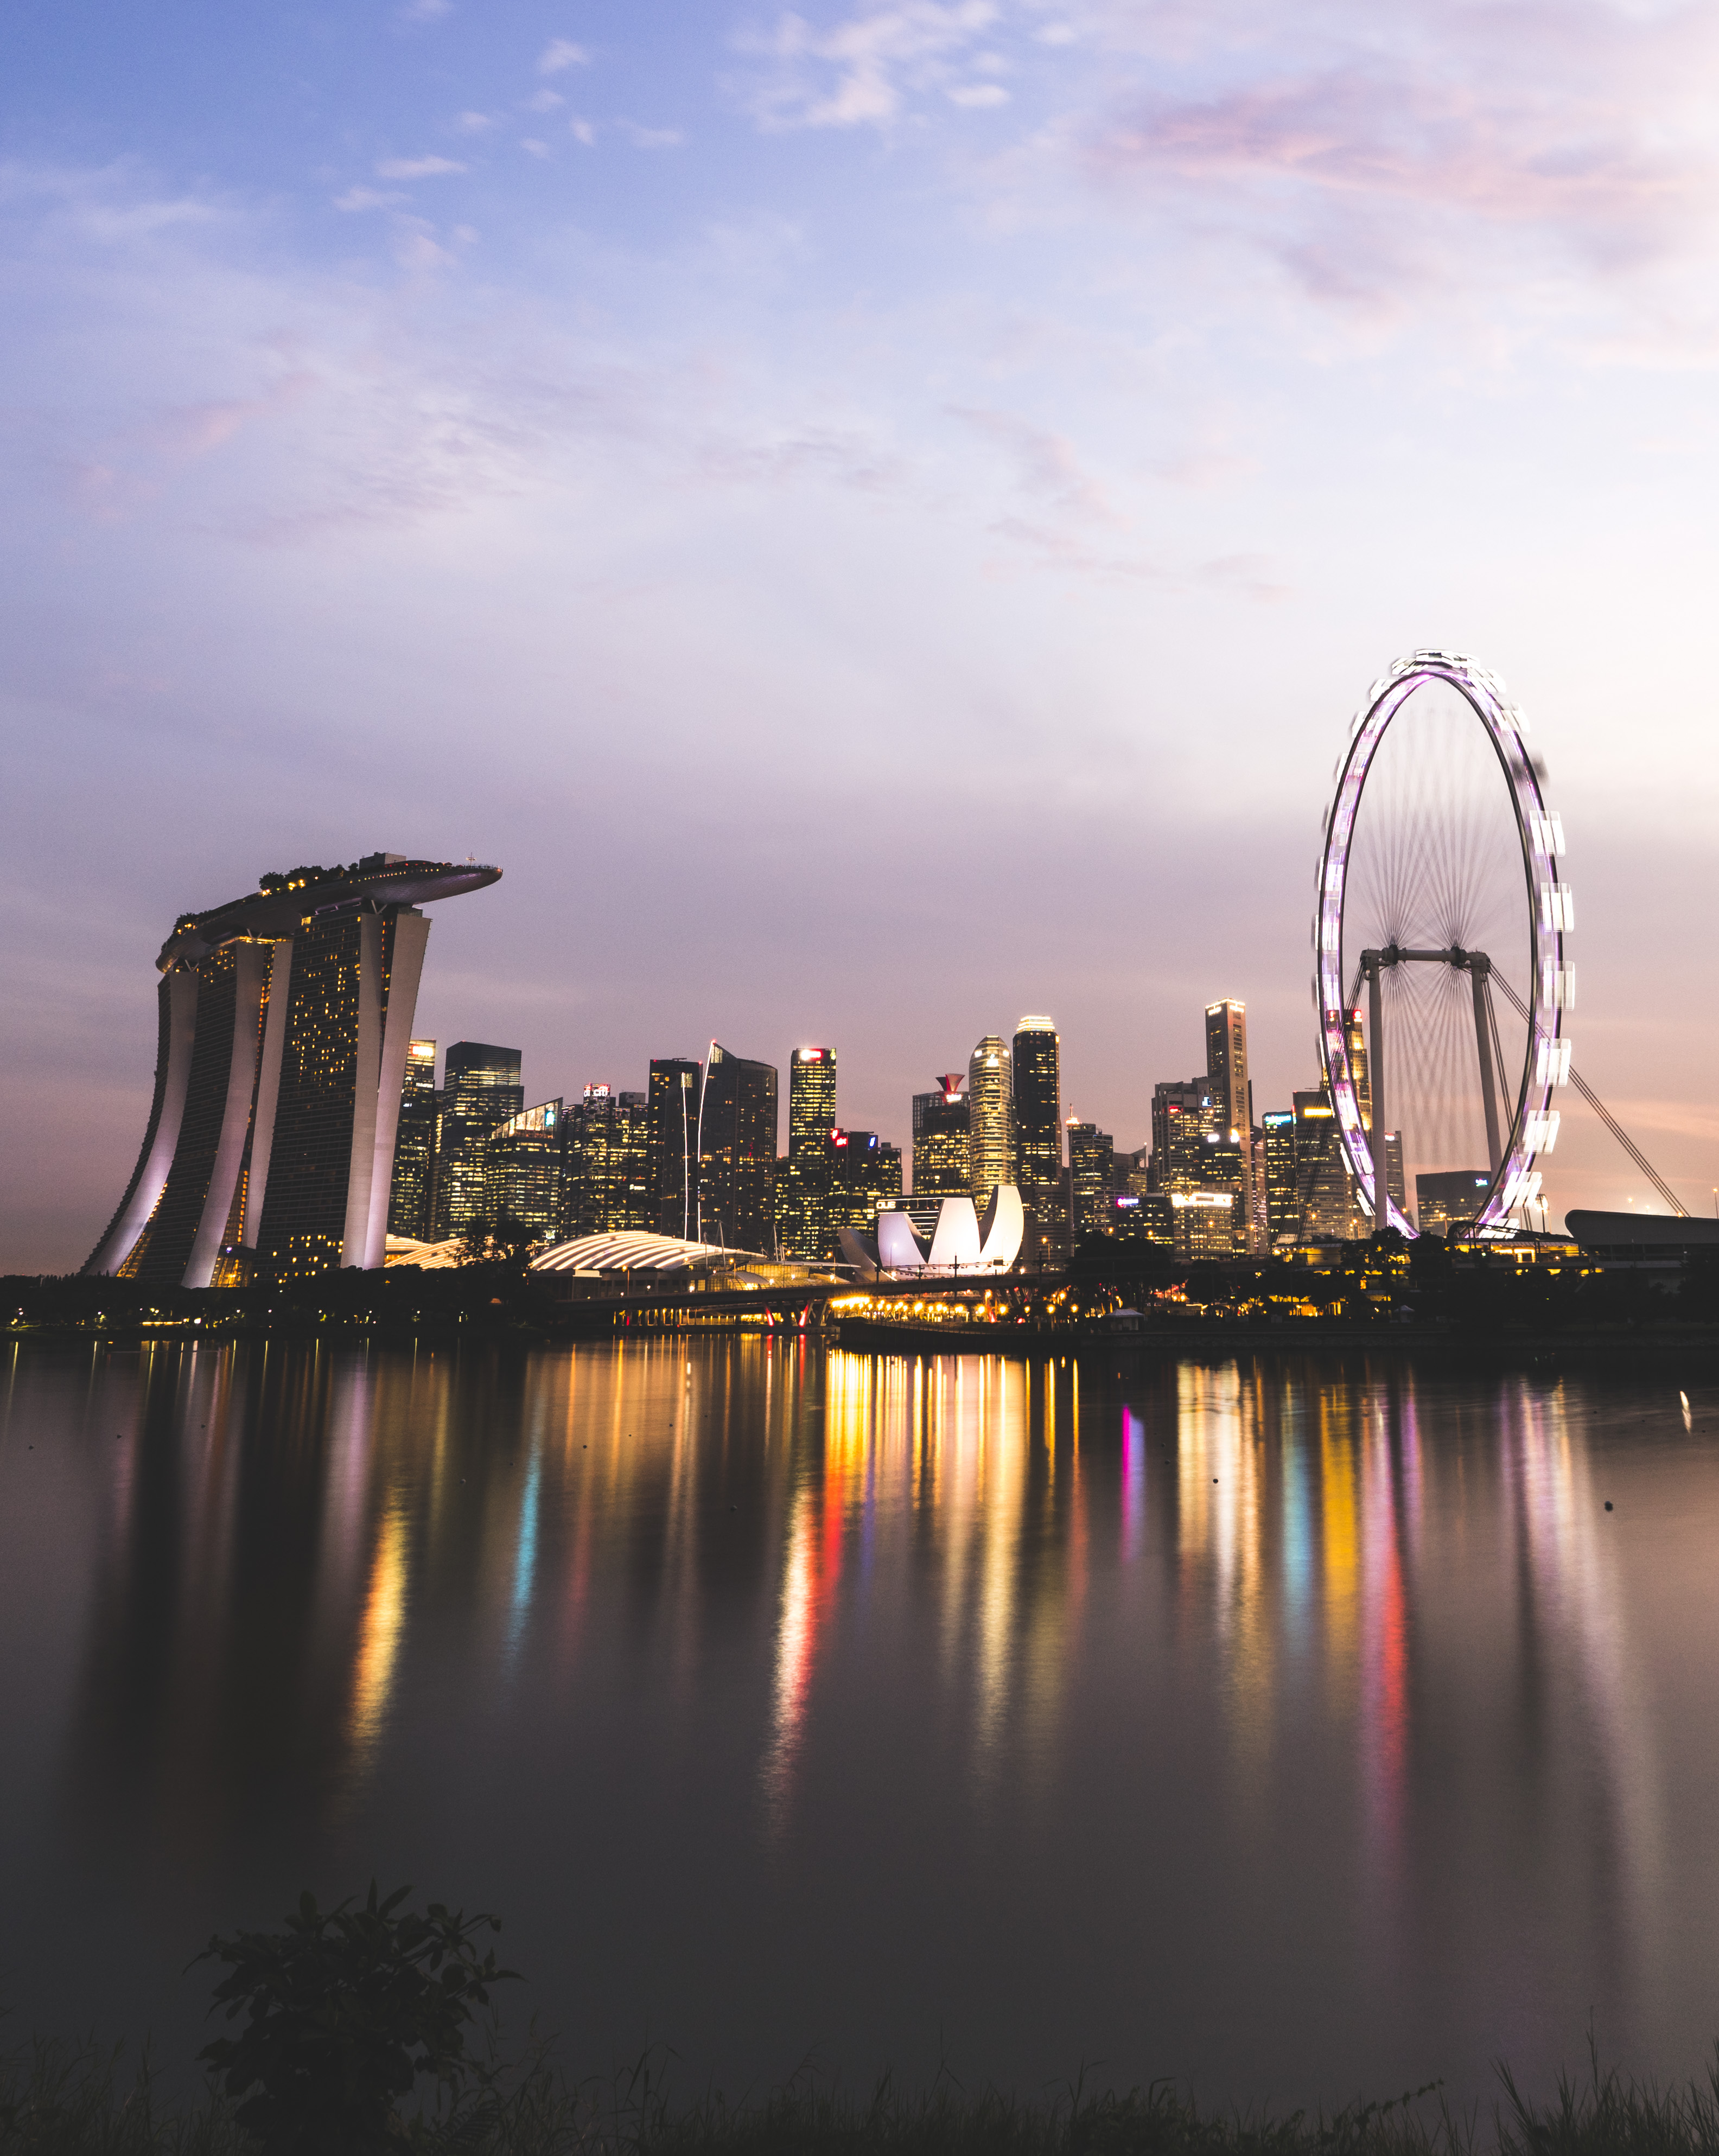
reflection, cityscape, metropolitan area, skyline, sky, landmark, city, urban area, metropolis, water, skyscraper, human settlement, dusk, tower block, downtown, architecture, night, evening, horizon, river, cloud, tourist attraction, photography, building, world, bay, sunset